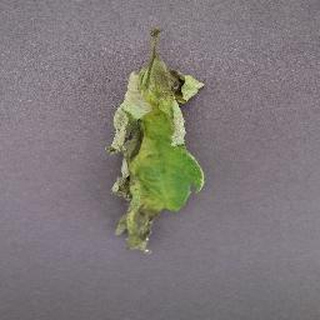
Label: tomato_late_blight